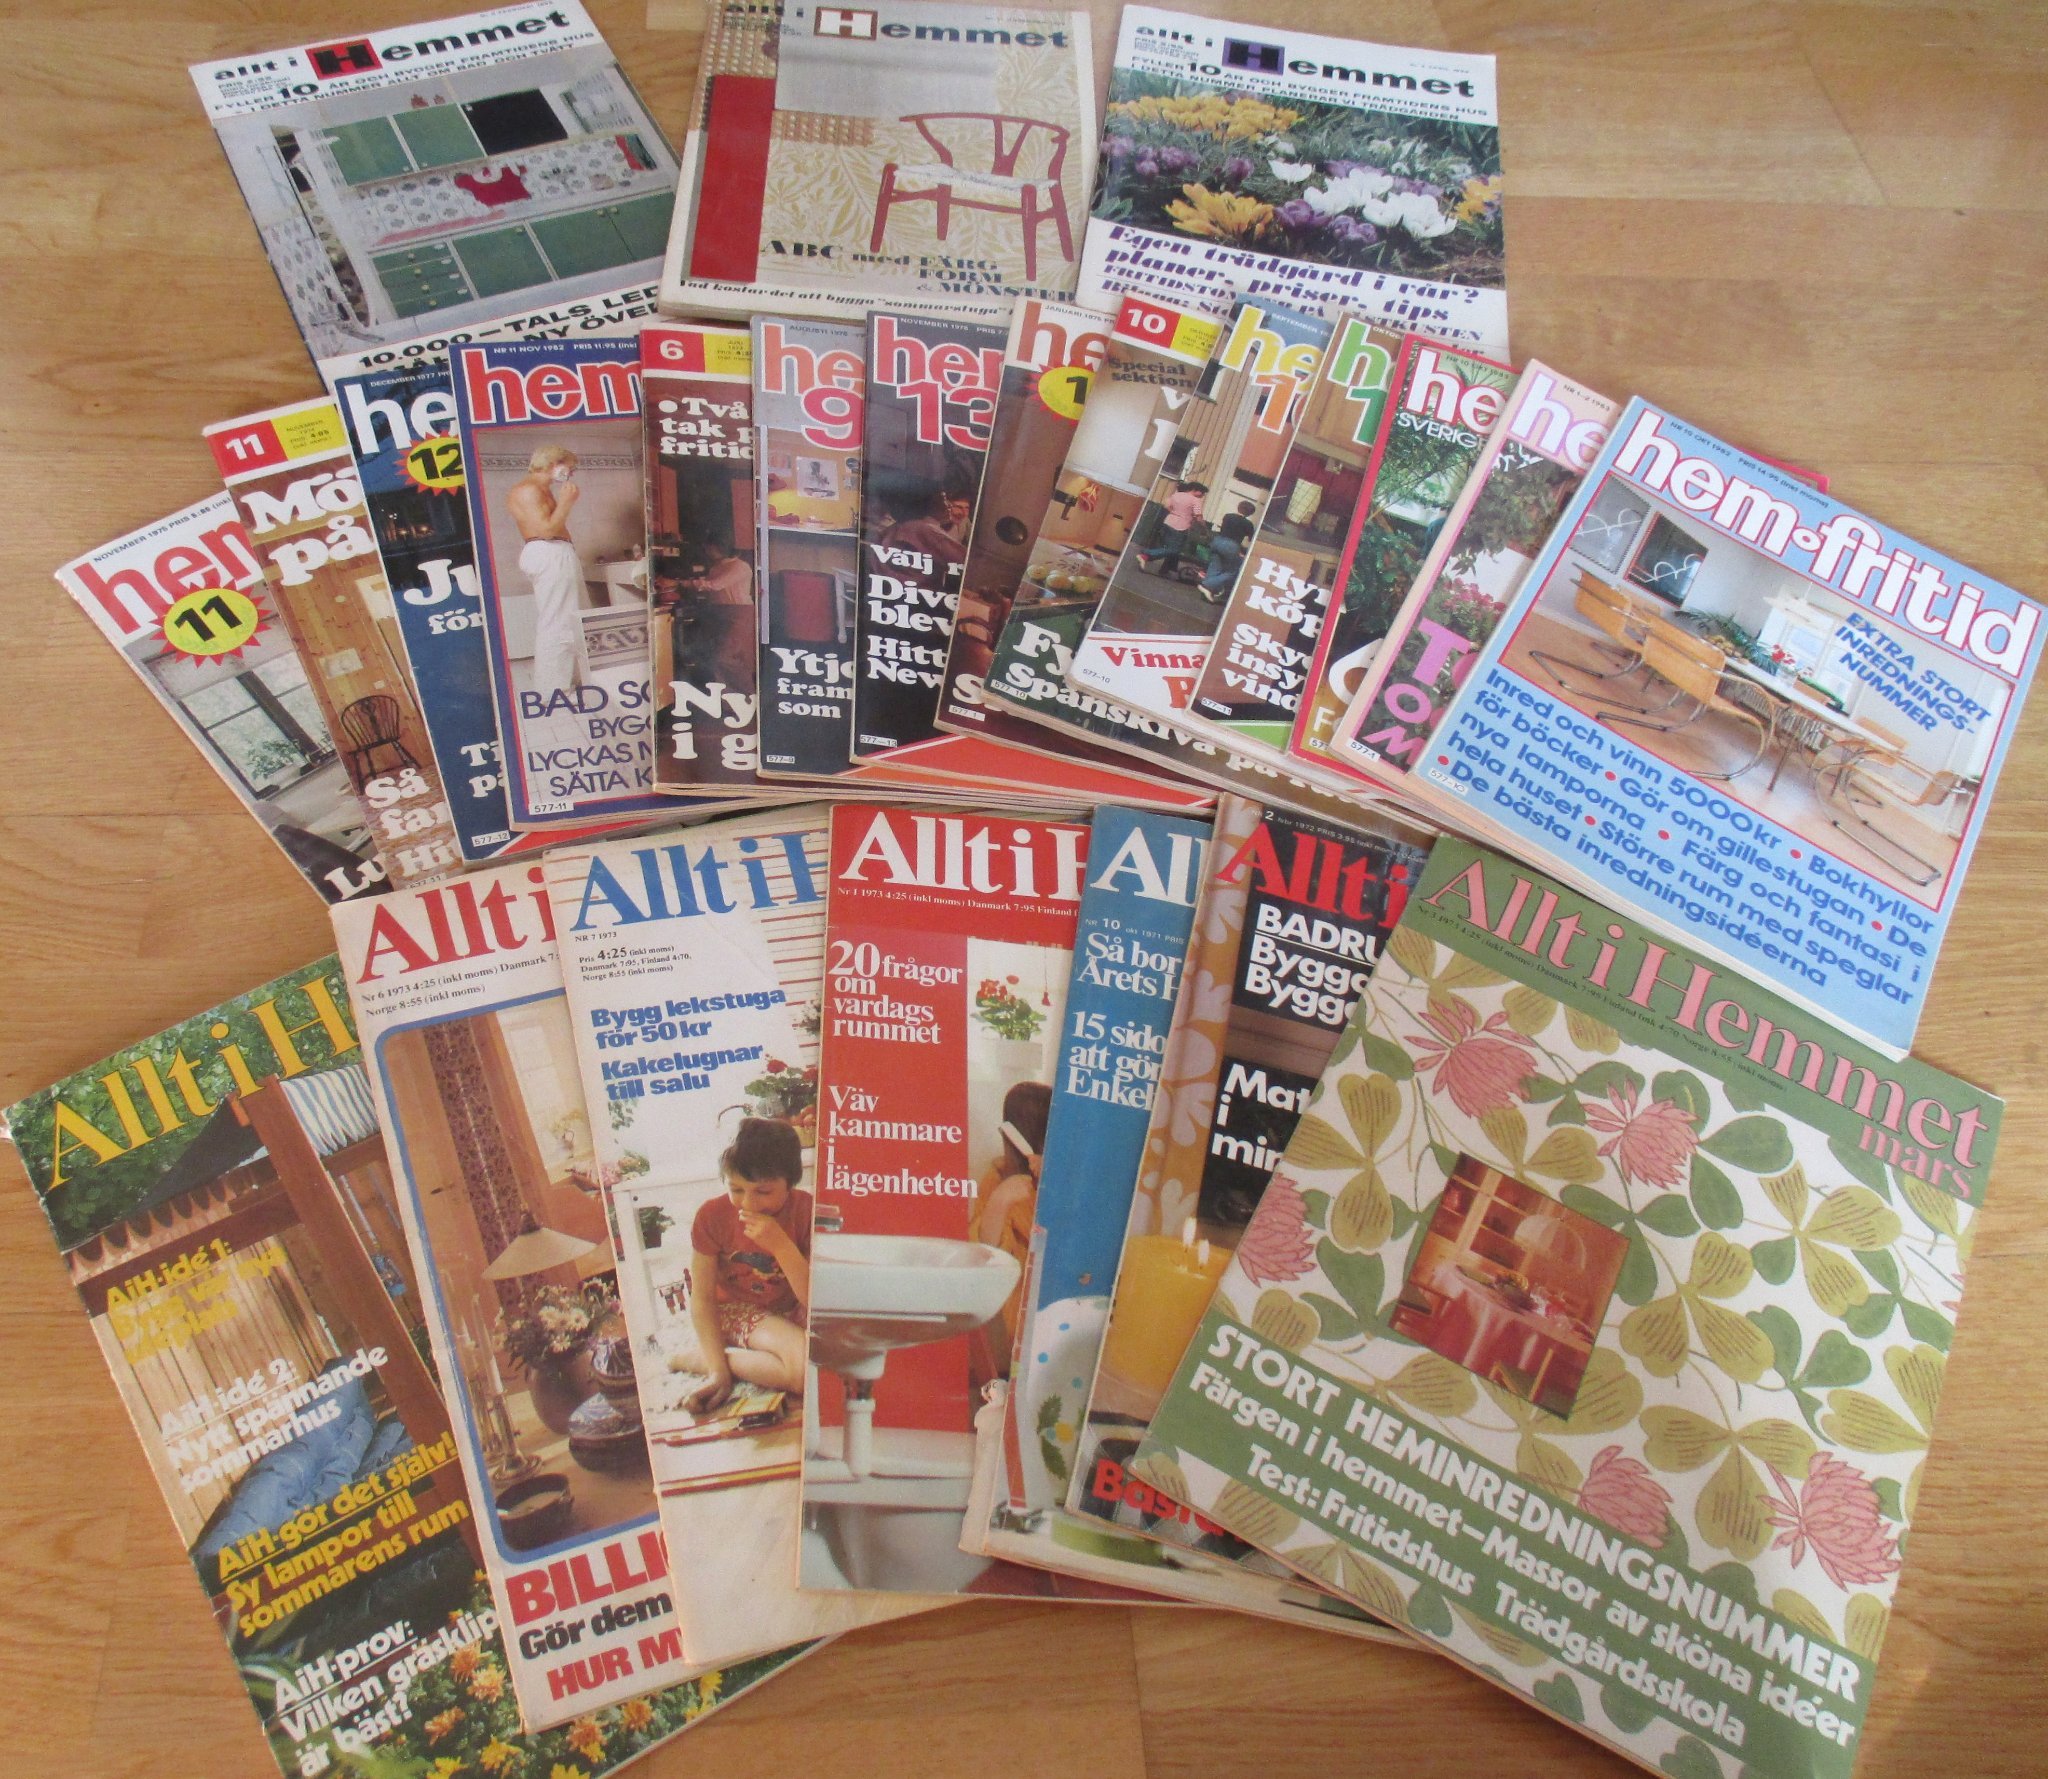
Waste category: paper